Gulag

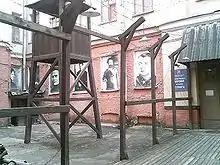
Gulag Museum in Moscow, founded in 2001 by historian Anton Antonov-Ovseyenko

Soviet show that the goals of the Gulag included colonization of sparsely populated remote areas and exploiting its resources using forced labor. In 1929, OGPU was given the task to colonize these areas. To this end, the notion of "free settlement" was introduced. On 12 April 1930 Genrikh Yagoda wrote to the OGPU Commission: